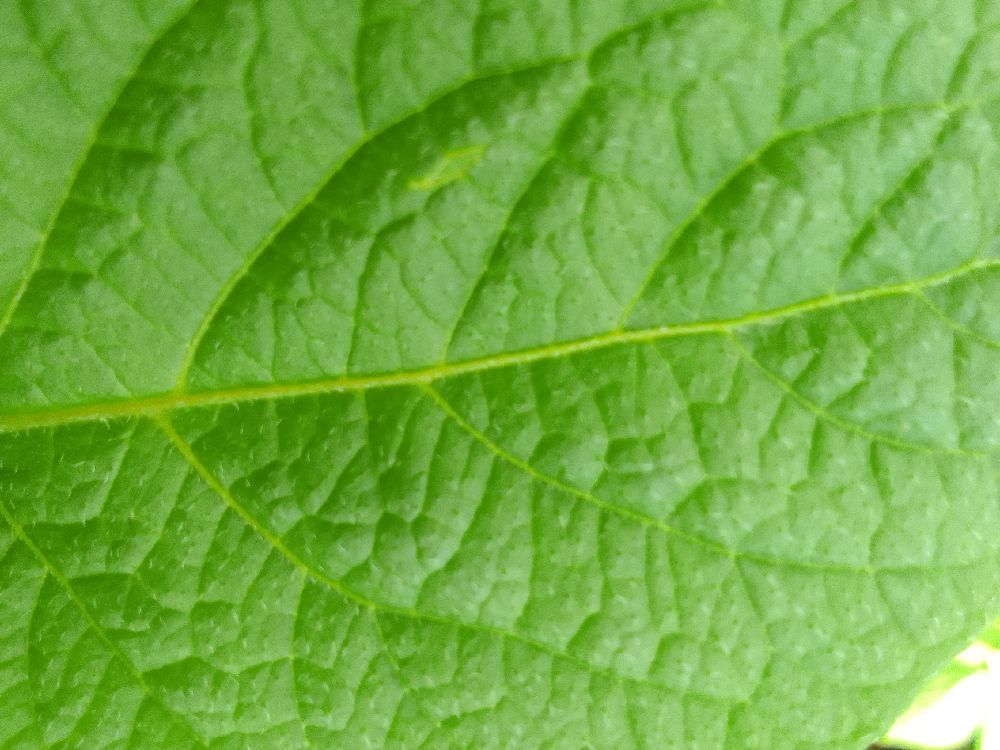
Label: Healthy